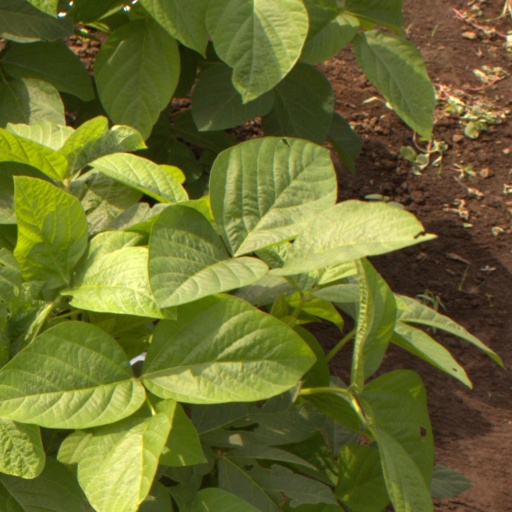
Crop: soybean